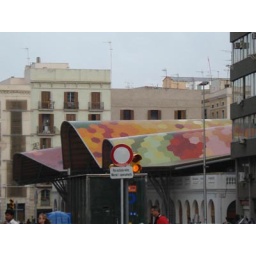
New roof over market